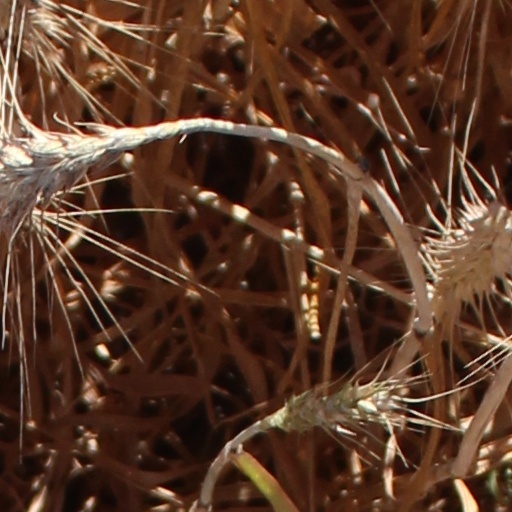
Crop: wheat